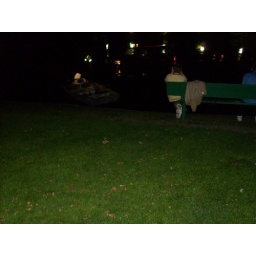
truck in river